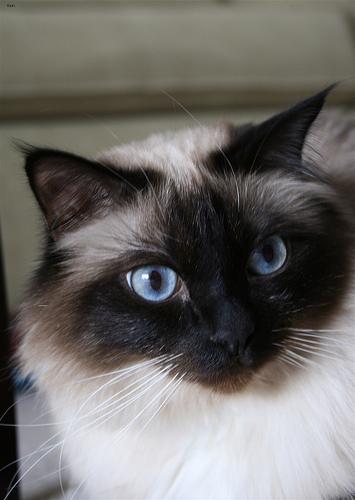
Breed: Birman